Baudot code

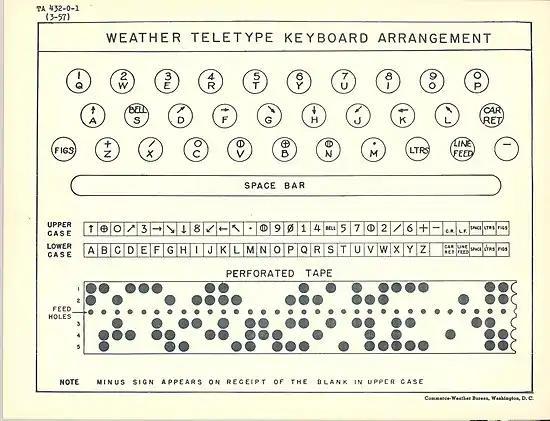
Weather teleprinter encoding

Note: This table presumes the space called "1" by Baudot and Murray is rightmost, and least significant. The way the transmitted bits were packed into larger codes varied by manufacturer. The most common solution allocates the bits from the least significant bit towards the most significant bit (leaving the three most significant bits of a byte unused).